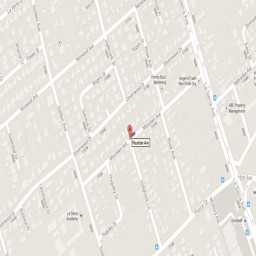
a map indicates the area near the block .